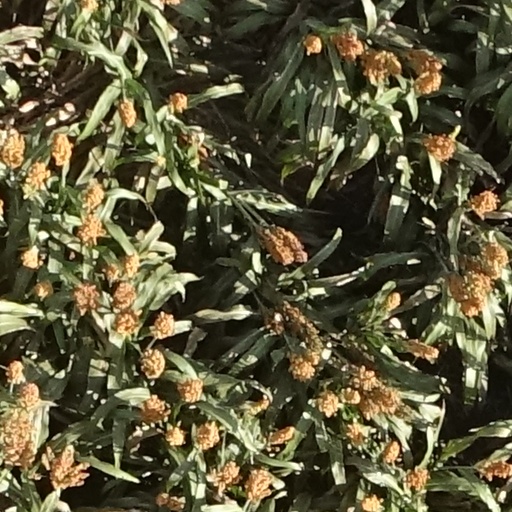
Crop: sorghum